Ladies Dining Society

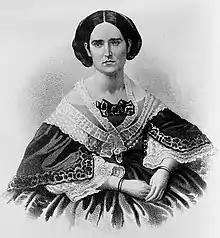
A young Caroline Jebb, in 1861

Mary Ward was a lecturer at Newnham and was married to the philosopher James Ward. In 1879 she had been the first woman to be awarded a Class I in the Moral Sciences Tripos. She was a promoter of women’s education at Cambridge and was active in the suffrage movement, her play "Man and Woman" featuring on suffrage programmes for a number of years. She acted as honorary secretary of the Cambridge Women’s Suffrage Association from 1905 until 1915. It was said of her that her "quick Irish speech bubbled out when she was excited. Life was full of the urge of things to fight for".